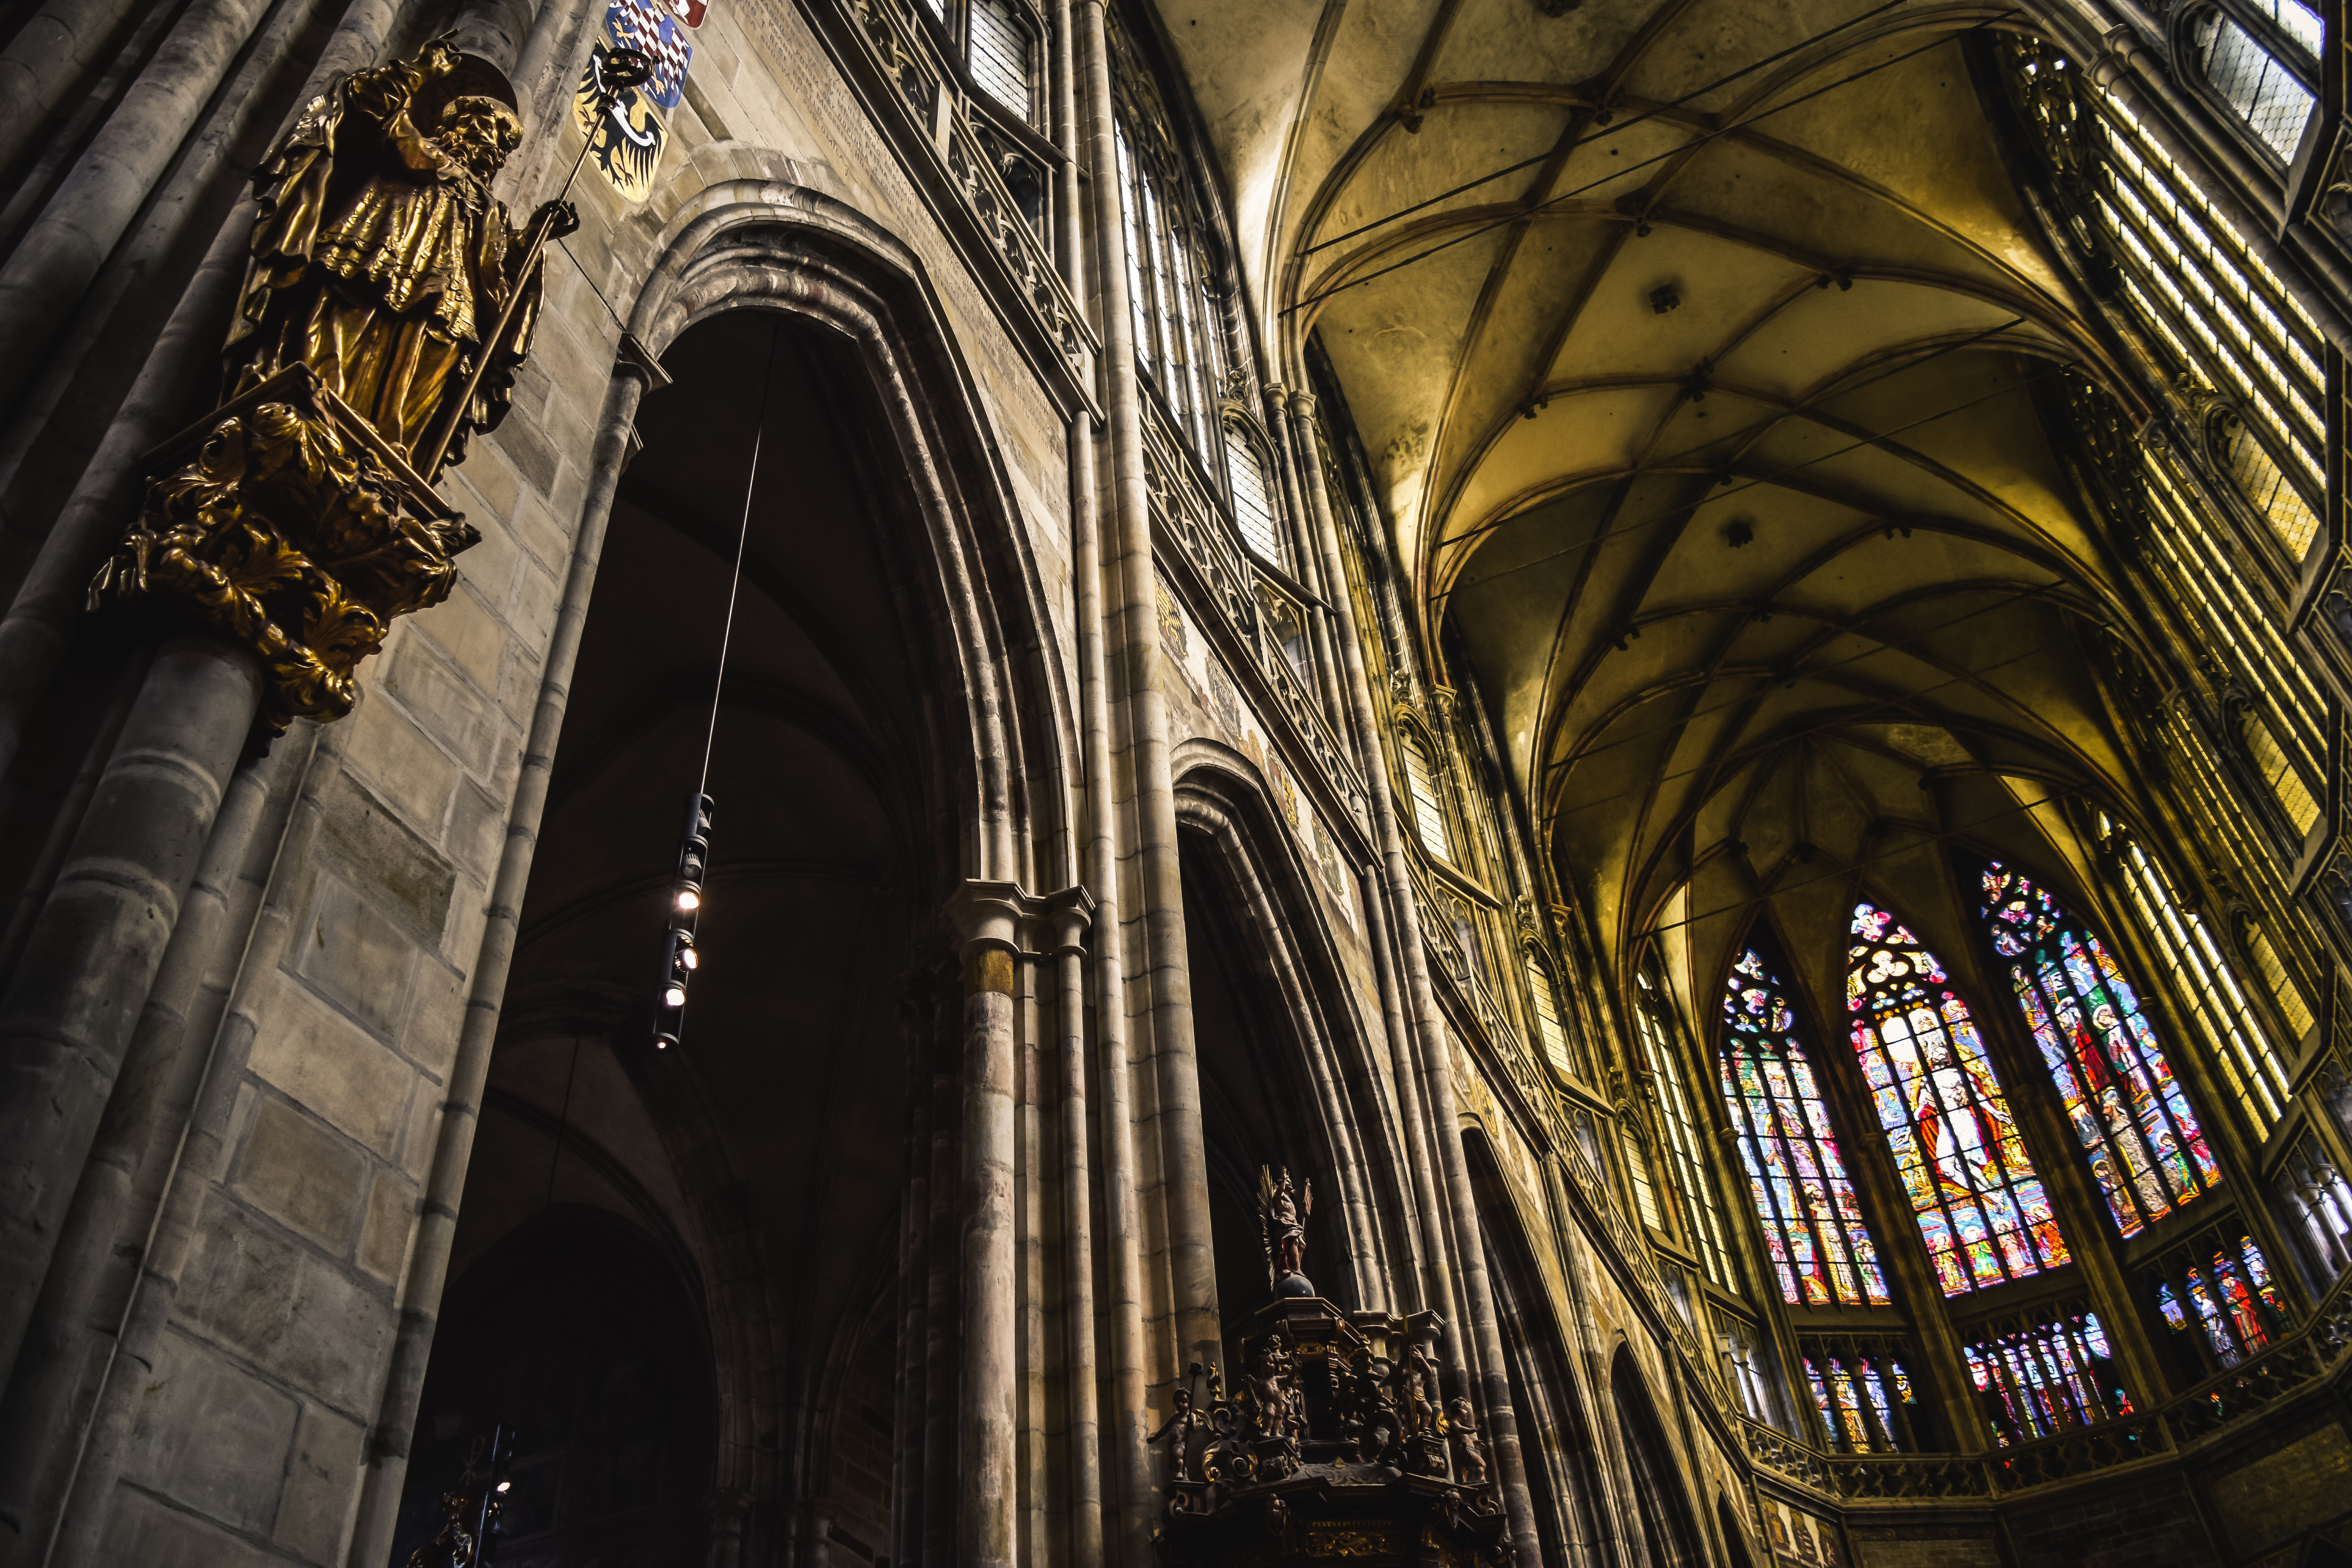
light, architecture, night, window, glass, building, arch, darkness, church, cathedral, gothic, place of worship, symmetry, arcade, basilica, gothic architecture